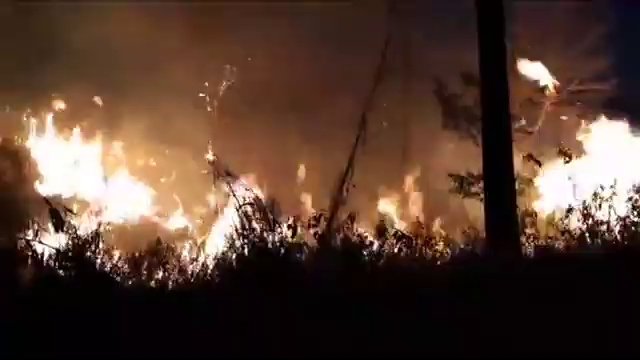
Fire: yes
Smoke: yes